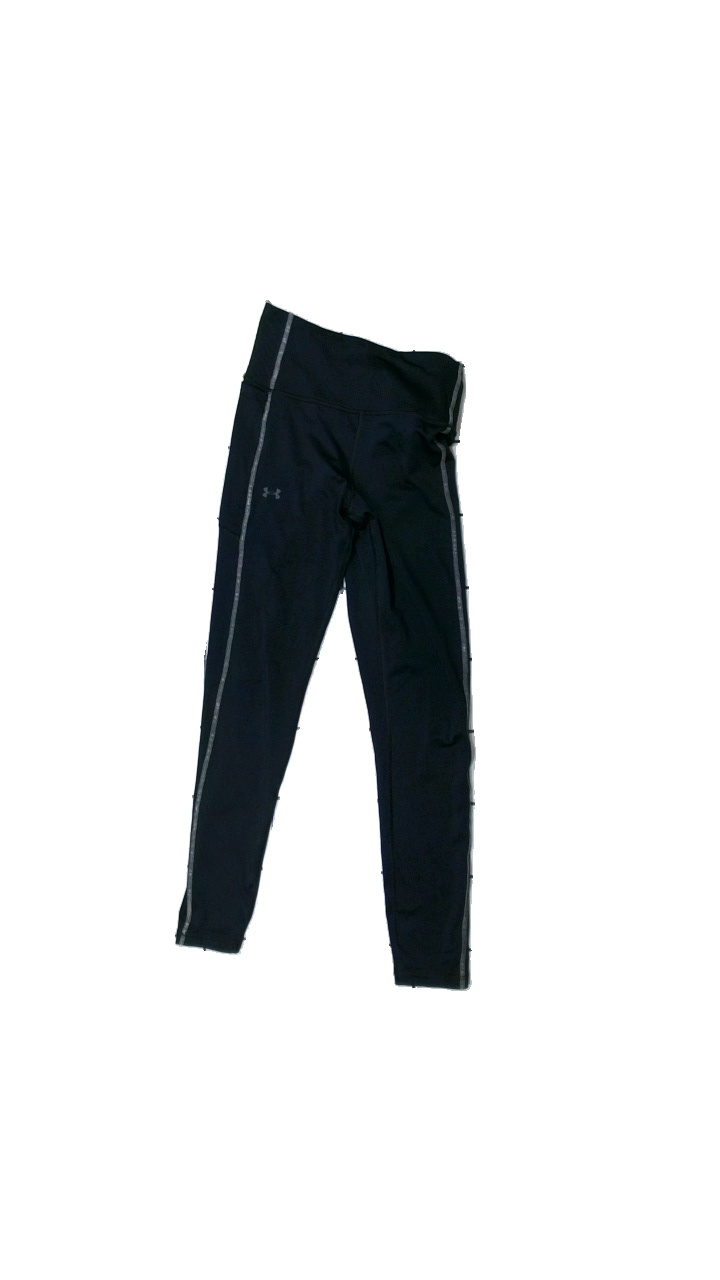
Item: Tights (Ladies)
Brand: Underarmor
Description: black sports tights
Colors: Black
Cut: Tight
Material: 100% Polyester
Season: All
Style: Sports
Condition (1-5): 3
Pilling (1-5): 5
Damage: damaged fabric
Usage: Recycle
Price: <50